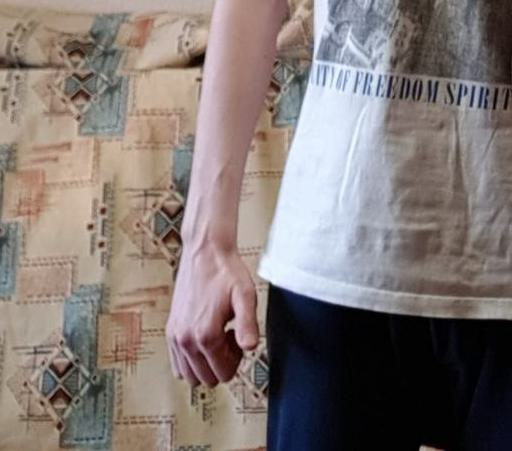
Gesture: no_gesture